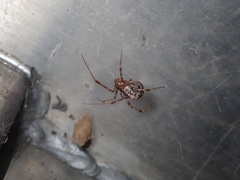
Species: Parasteatoda_tepidariorum